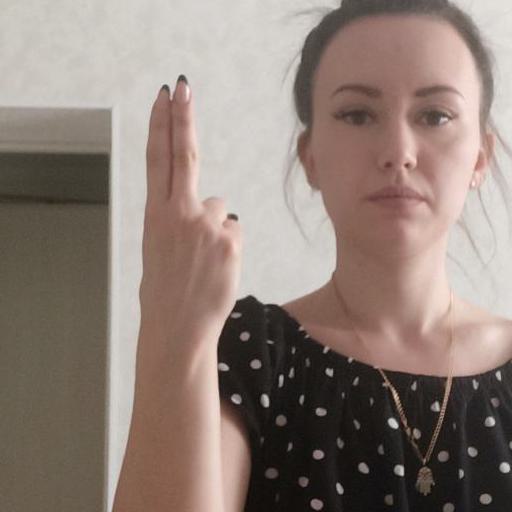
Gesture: two_up_inverted